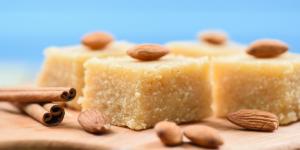
mazapan vegano sin azucar